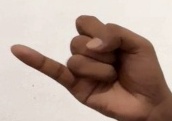
ASL sign: J